Castle Rising Castle

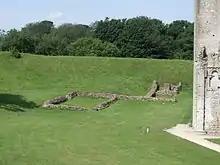
The foundations of the chapel and parts of the west range, built in the inner bailey during Queen Isabella of France's ownership of the castle

The Montalts were a prominent baronial family, but they had few other estates in the region and their family fortunes declined. In 1327, Roger de Montalt's younger brother, Robert, who was childless, sold the reversion of his rights in the castle to the Crown in 1327 for 10,000 marks – effectively selling it to the Crown with a life-time lease for him and his wife Emma. An alternative theory to explain the different style of stonework along the top of the keep is that the building was completed under William d'Albini II, but had become dilapidated by the start of the 14th century, requiring extensive repairs by Robert. The forebuilding of the keep was raised in height at one end around this time and a new, peaked roof added to it, and an imposing, timber-framed, brick kitchen was built in the inner bailey.